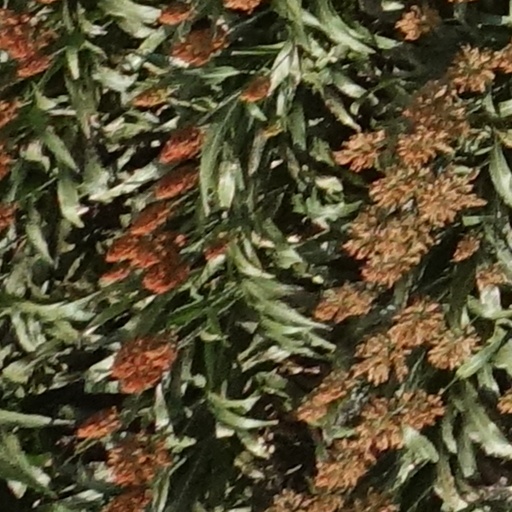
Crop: sorghum